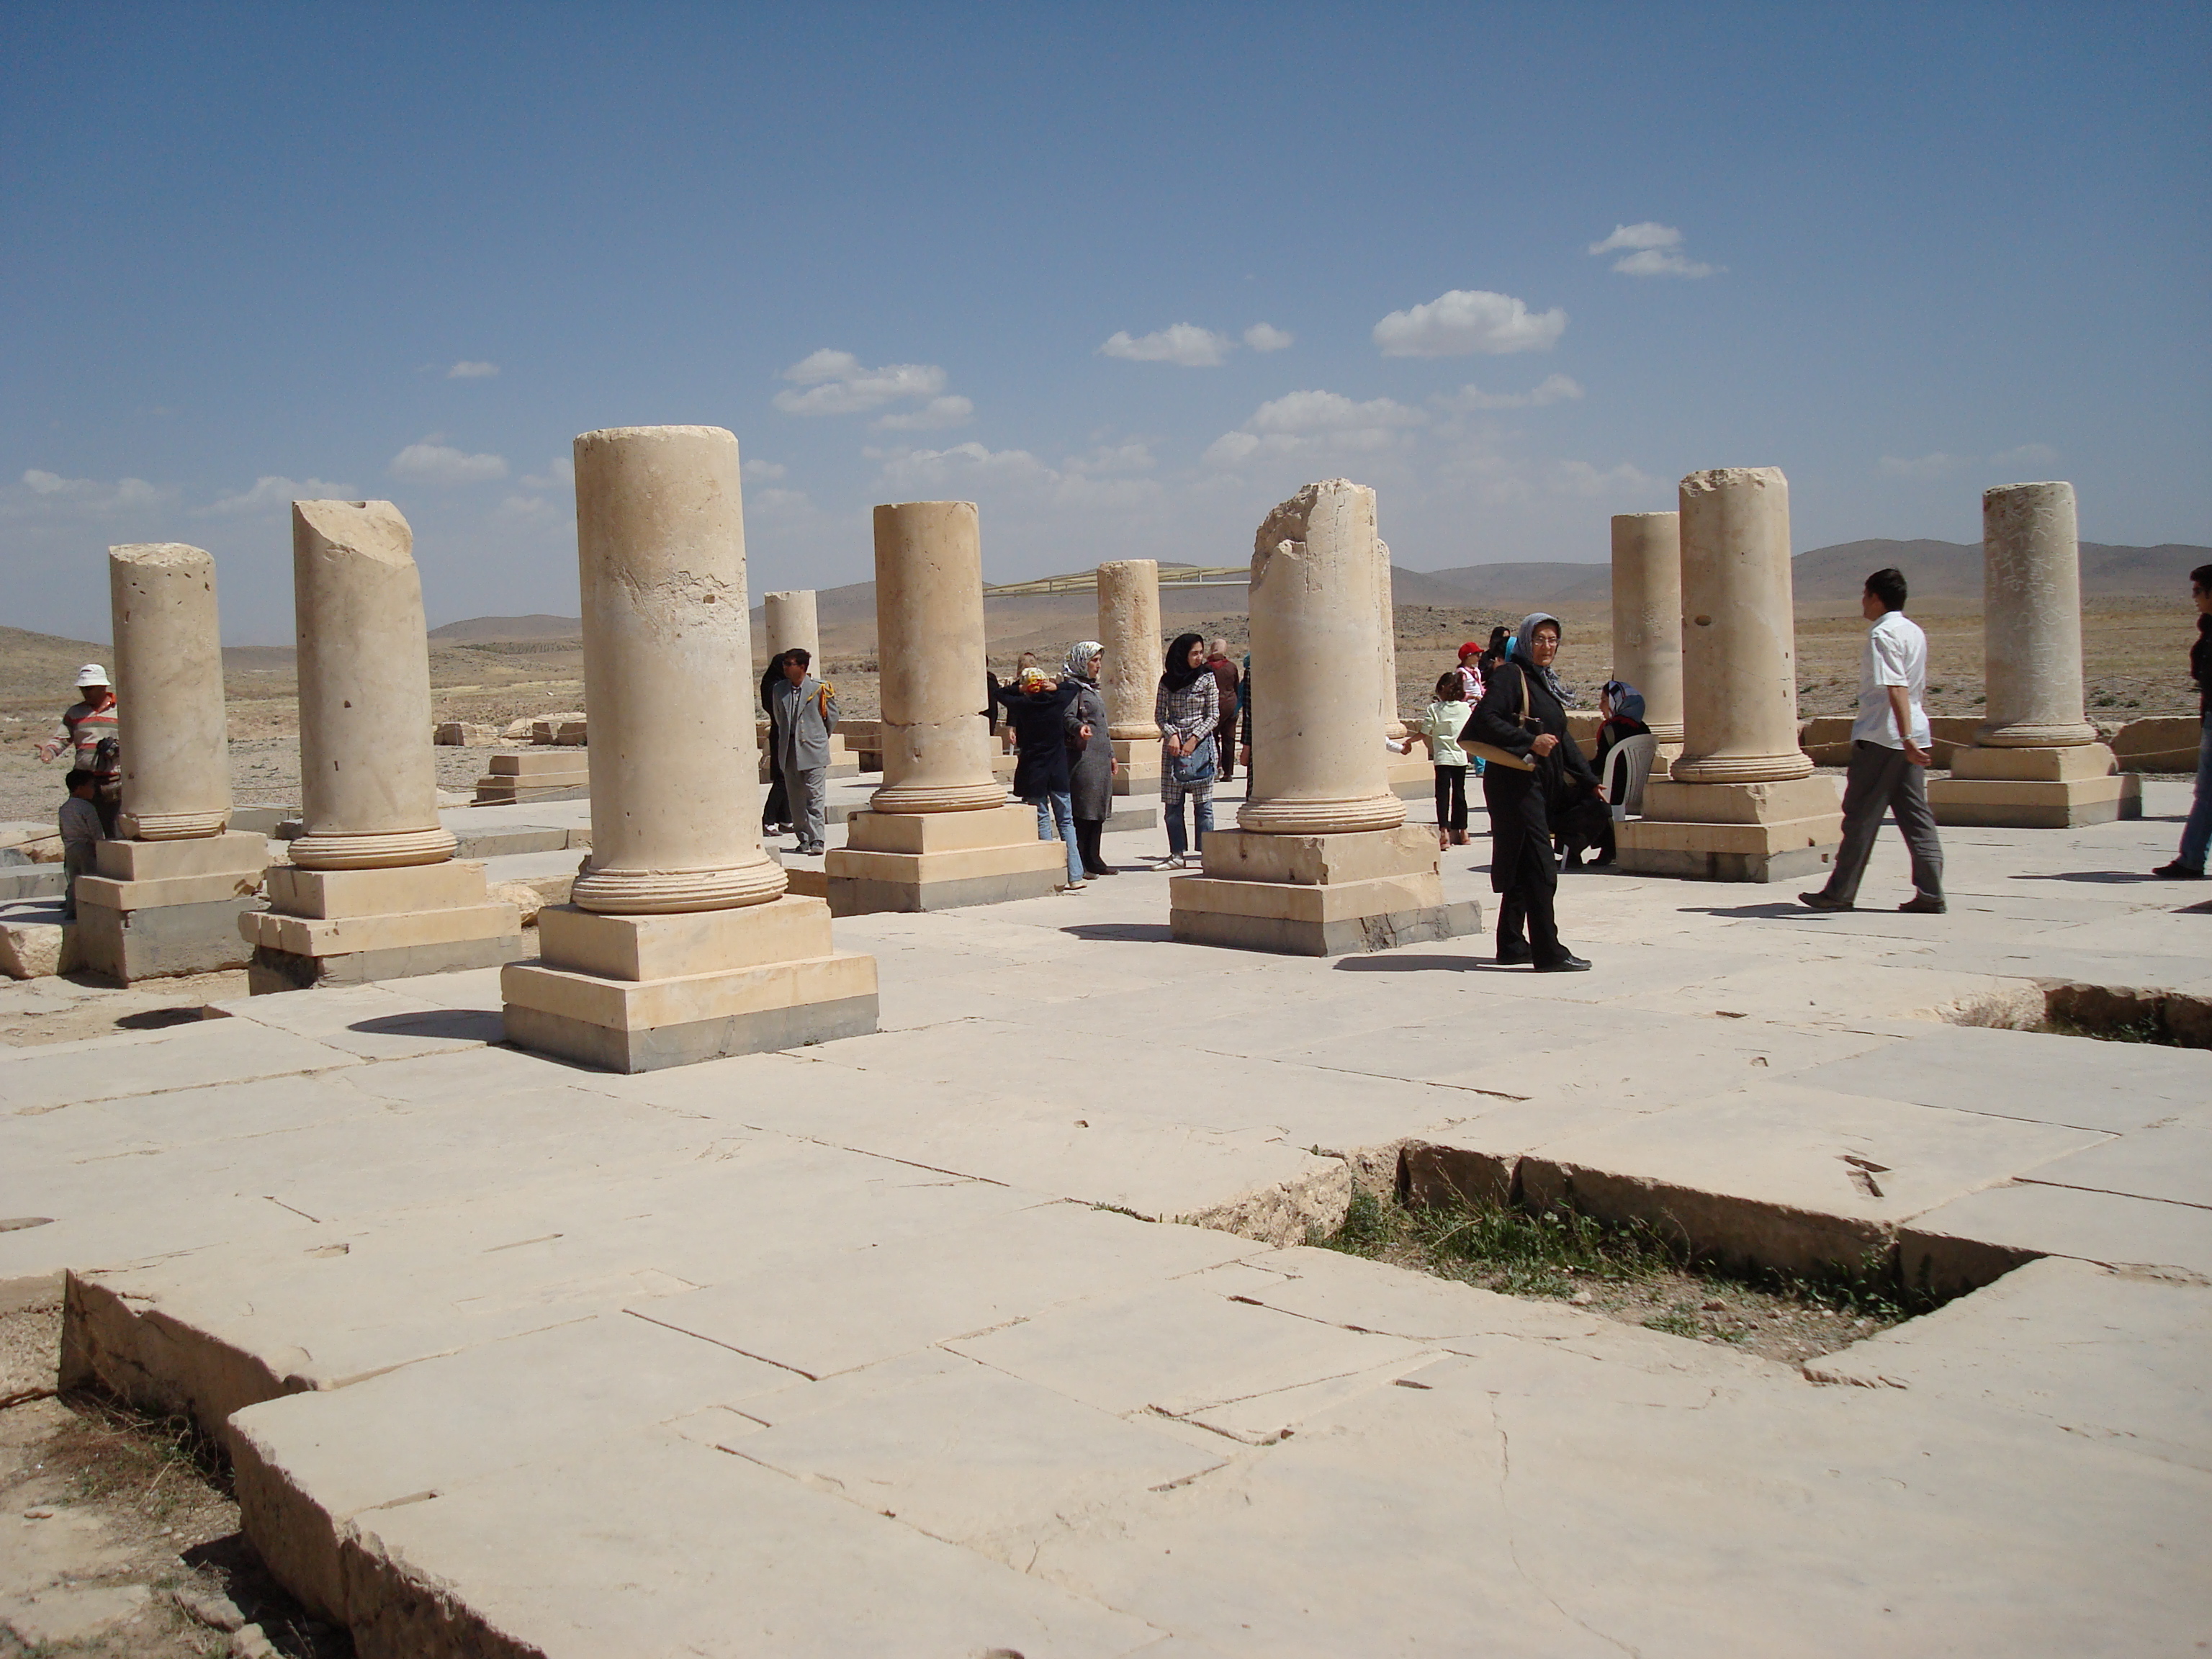
persia, iran, shiraz, Achaemenid, Darius, empire, Cyrus, ancient, monument, ancient history, tourist attraction, memorial, sculpture, historic site, statue